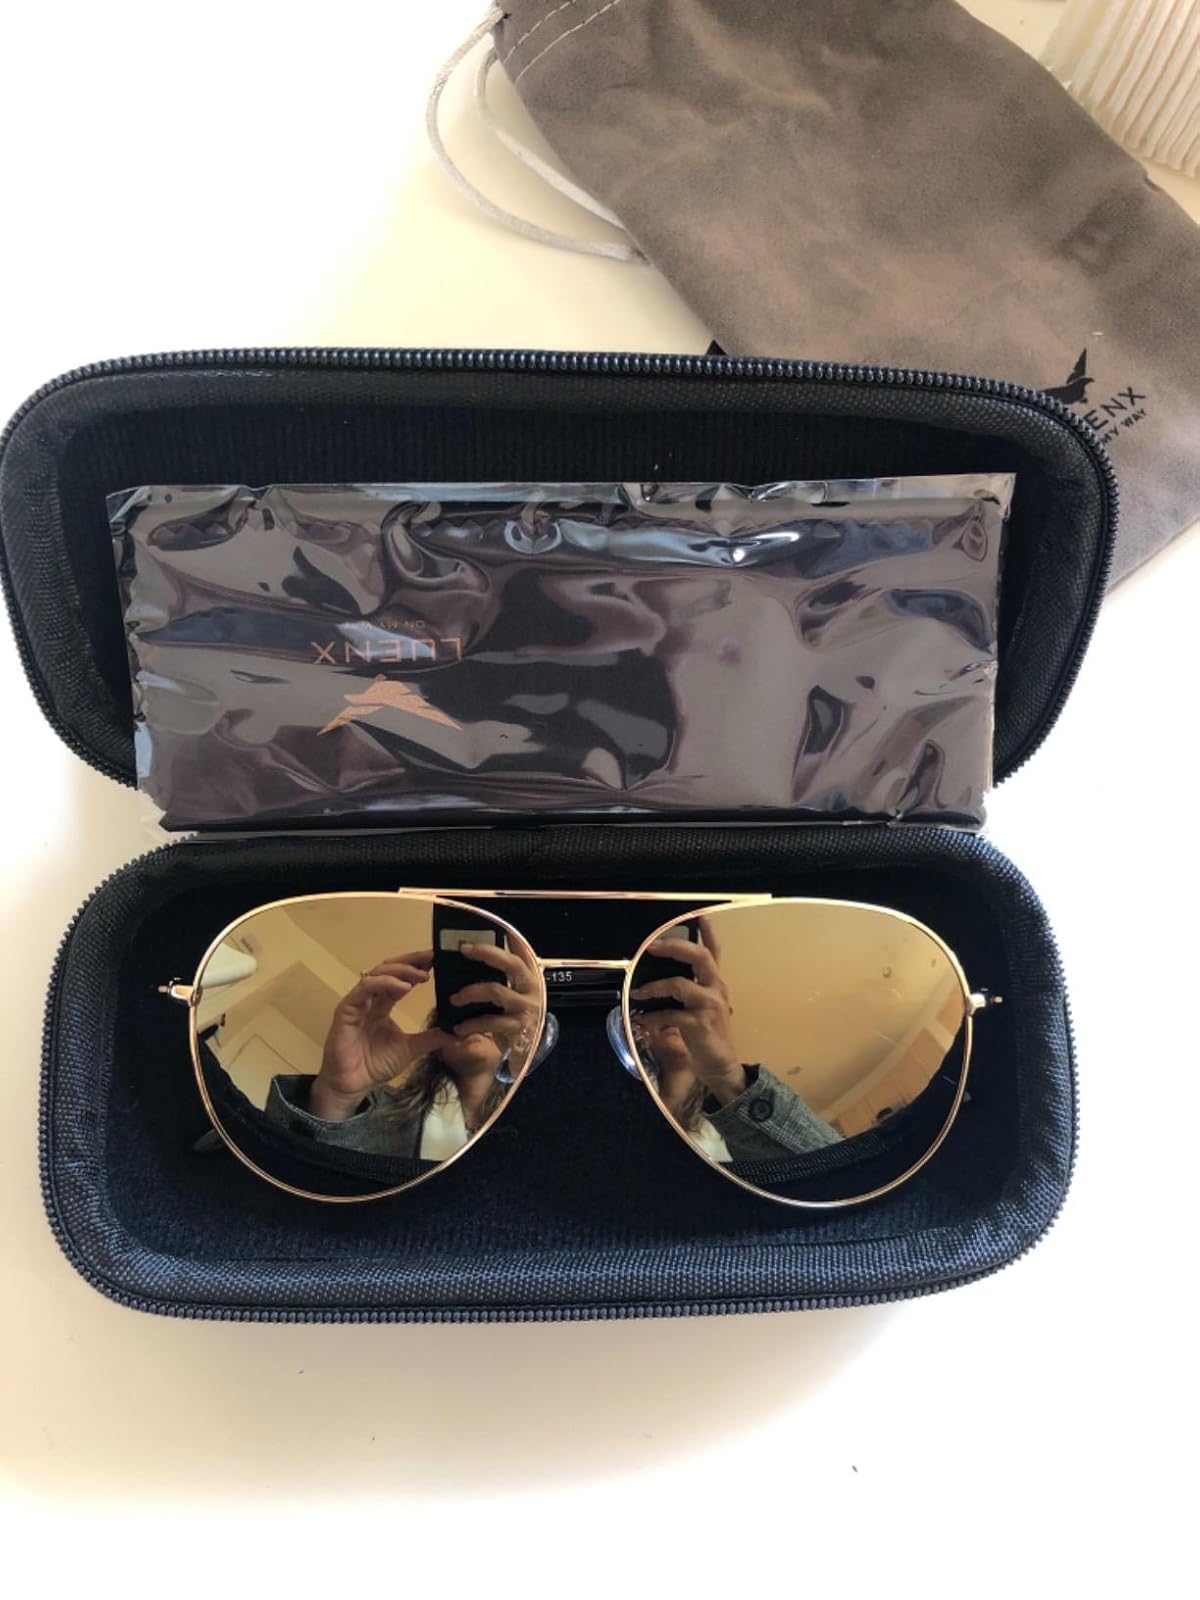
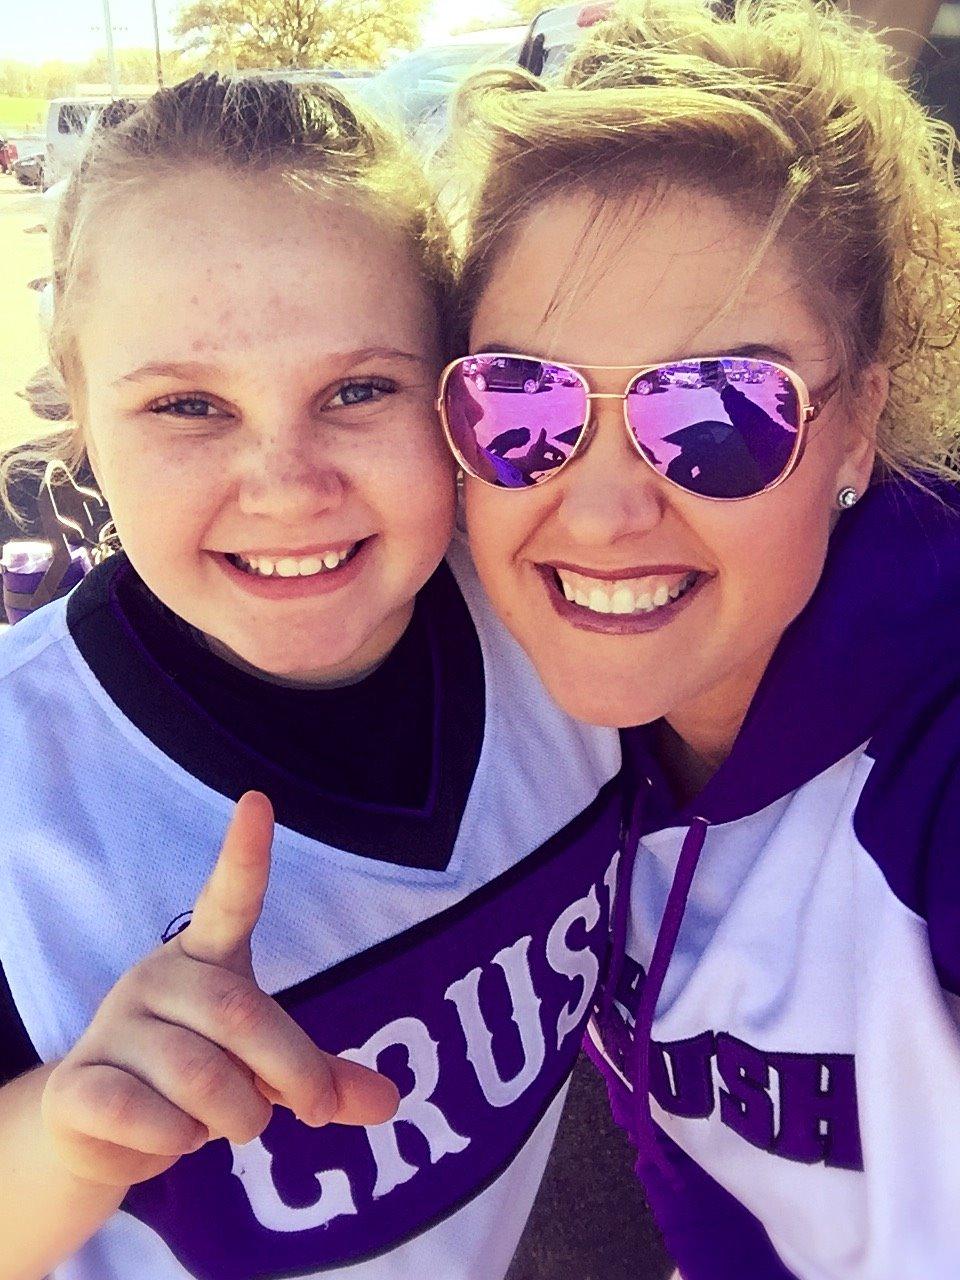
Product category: accessories_sunglasses
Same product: no